Colindale

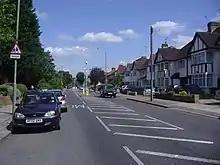
Colindeep Lane today

The area was originally called Collin Deep after the 16th-century family of John Collin. Until the 20th century, Colindale was without any buildings save for a large house called Colindale Lodge, Colindale Farm and a few cottages. A spelling with two Ls, 'Collindale', has been used. All of these properties were on Colindeep Lane which had in the medieval period been an alternative route out of London (via Hampstead, Golders Green and Hendon) to the Edgware Road. By the end of the 16th century it was not often used as a main road and by the middle part of the 19th century was called Ancient Street.